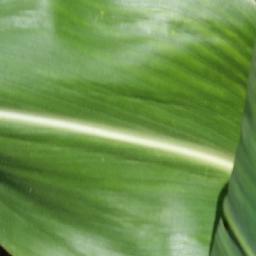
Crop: corn
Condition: (maize)_healthy